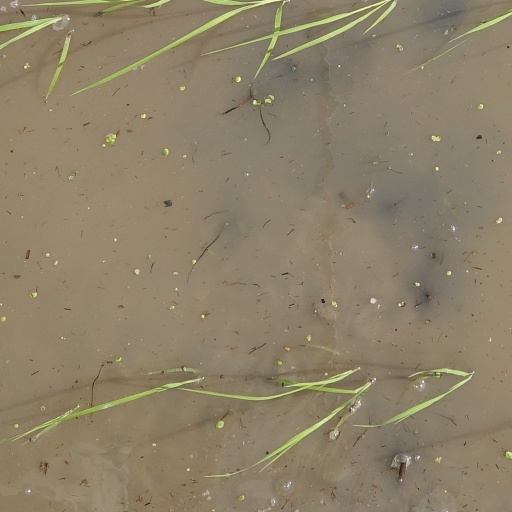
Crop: rice